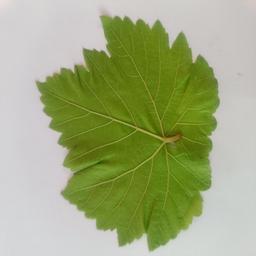
Label: Healthy Leaves